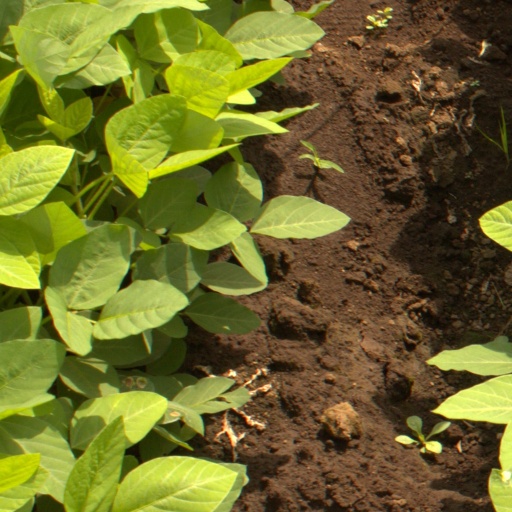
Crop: soybean